Prisoners of war in World War I

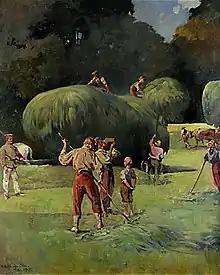
1915 painting depicting prisoners of war in Germany harvesting hay

The conditions of the POW camps were, in general, satisfactory (and much better than in World War II), thanks in part to the efforts of the International Red Cross and inspections by neutral nations.